Croatian art of the 20th century

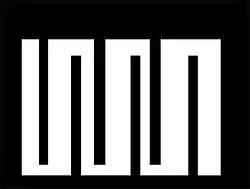
Meandar by Julije Knifer

Gorgona was a group of artists active in Zagreb between 1959 and 1966, that advocated non-conventional forms of visual art expression. It included the painters Josip Vaništa, Julije Knifer, Marijan Jevšovar, Đuro Seder, sculptor Ivan Kožarić, art theoreticians and critics Radoslav Putar, Matko Meštrović, Dimitrije Bašičević (Mangelos), and architect Miljenko Horvat. Individually they were significant representatives of their own artistic fields, and together they had a major impact on the direction of contemporary art in Croatia. Besides working in more traditional techniques, they pioneered radical forms of artistic expression related to existentialism, neo-dadaism and proto-conceptualism. Their anti-magazine Gorgona (11 issues published 1961–1966) was simply designed, each edition intended to showcase the work and views of a single artist and was in itself a printed work of art. The group was preoccupied by the absurd, sent people invitations for events that never took place, placed ads for the sale of trivial objects, planned unfeasible projects, and even went so far as to exclude the audience to have the whole place for themselves. The Gorgona publication, and the group's activities raised interest in international art circles - and they had frequent contact with such artists as Dieter Roth, Victor Vasarely, Piero Manzoni, Lucio Fontana, and Robert Rauschenberg.